Kassite dynasty

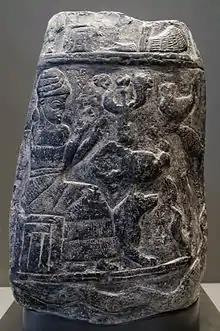
Kudurru dated to the reign of Marduk-apla-iddina I. Babylonian work of the Kassite period, taken to Susa as spoil of war in the 12th century BC

The dominant economic institutions in Babylon continued to be the "great bodies," the palaces and temples. But except for the case of the lands of the governor of Nippur, there is little documentation about these institutions. One of the rare aspects of the economic organization of the Kassidic period on which there is much documentation is that of the land grants made by the kings: there are thousands of unpublished tablets waiting to be published so that knowledge about this period can be expanded. This is a particular phenomenon that seems to have been initiated in this period, because during the previous period land was granted in a non-definitive way.